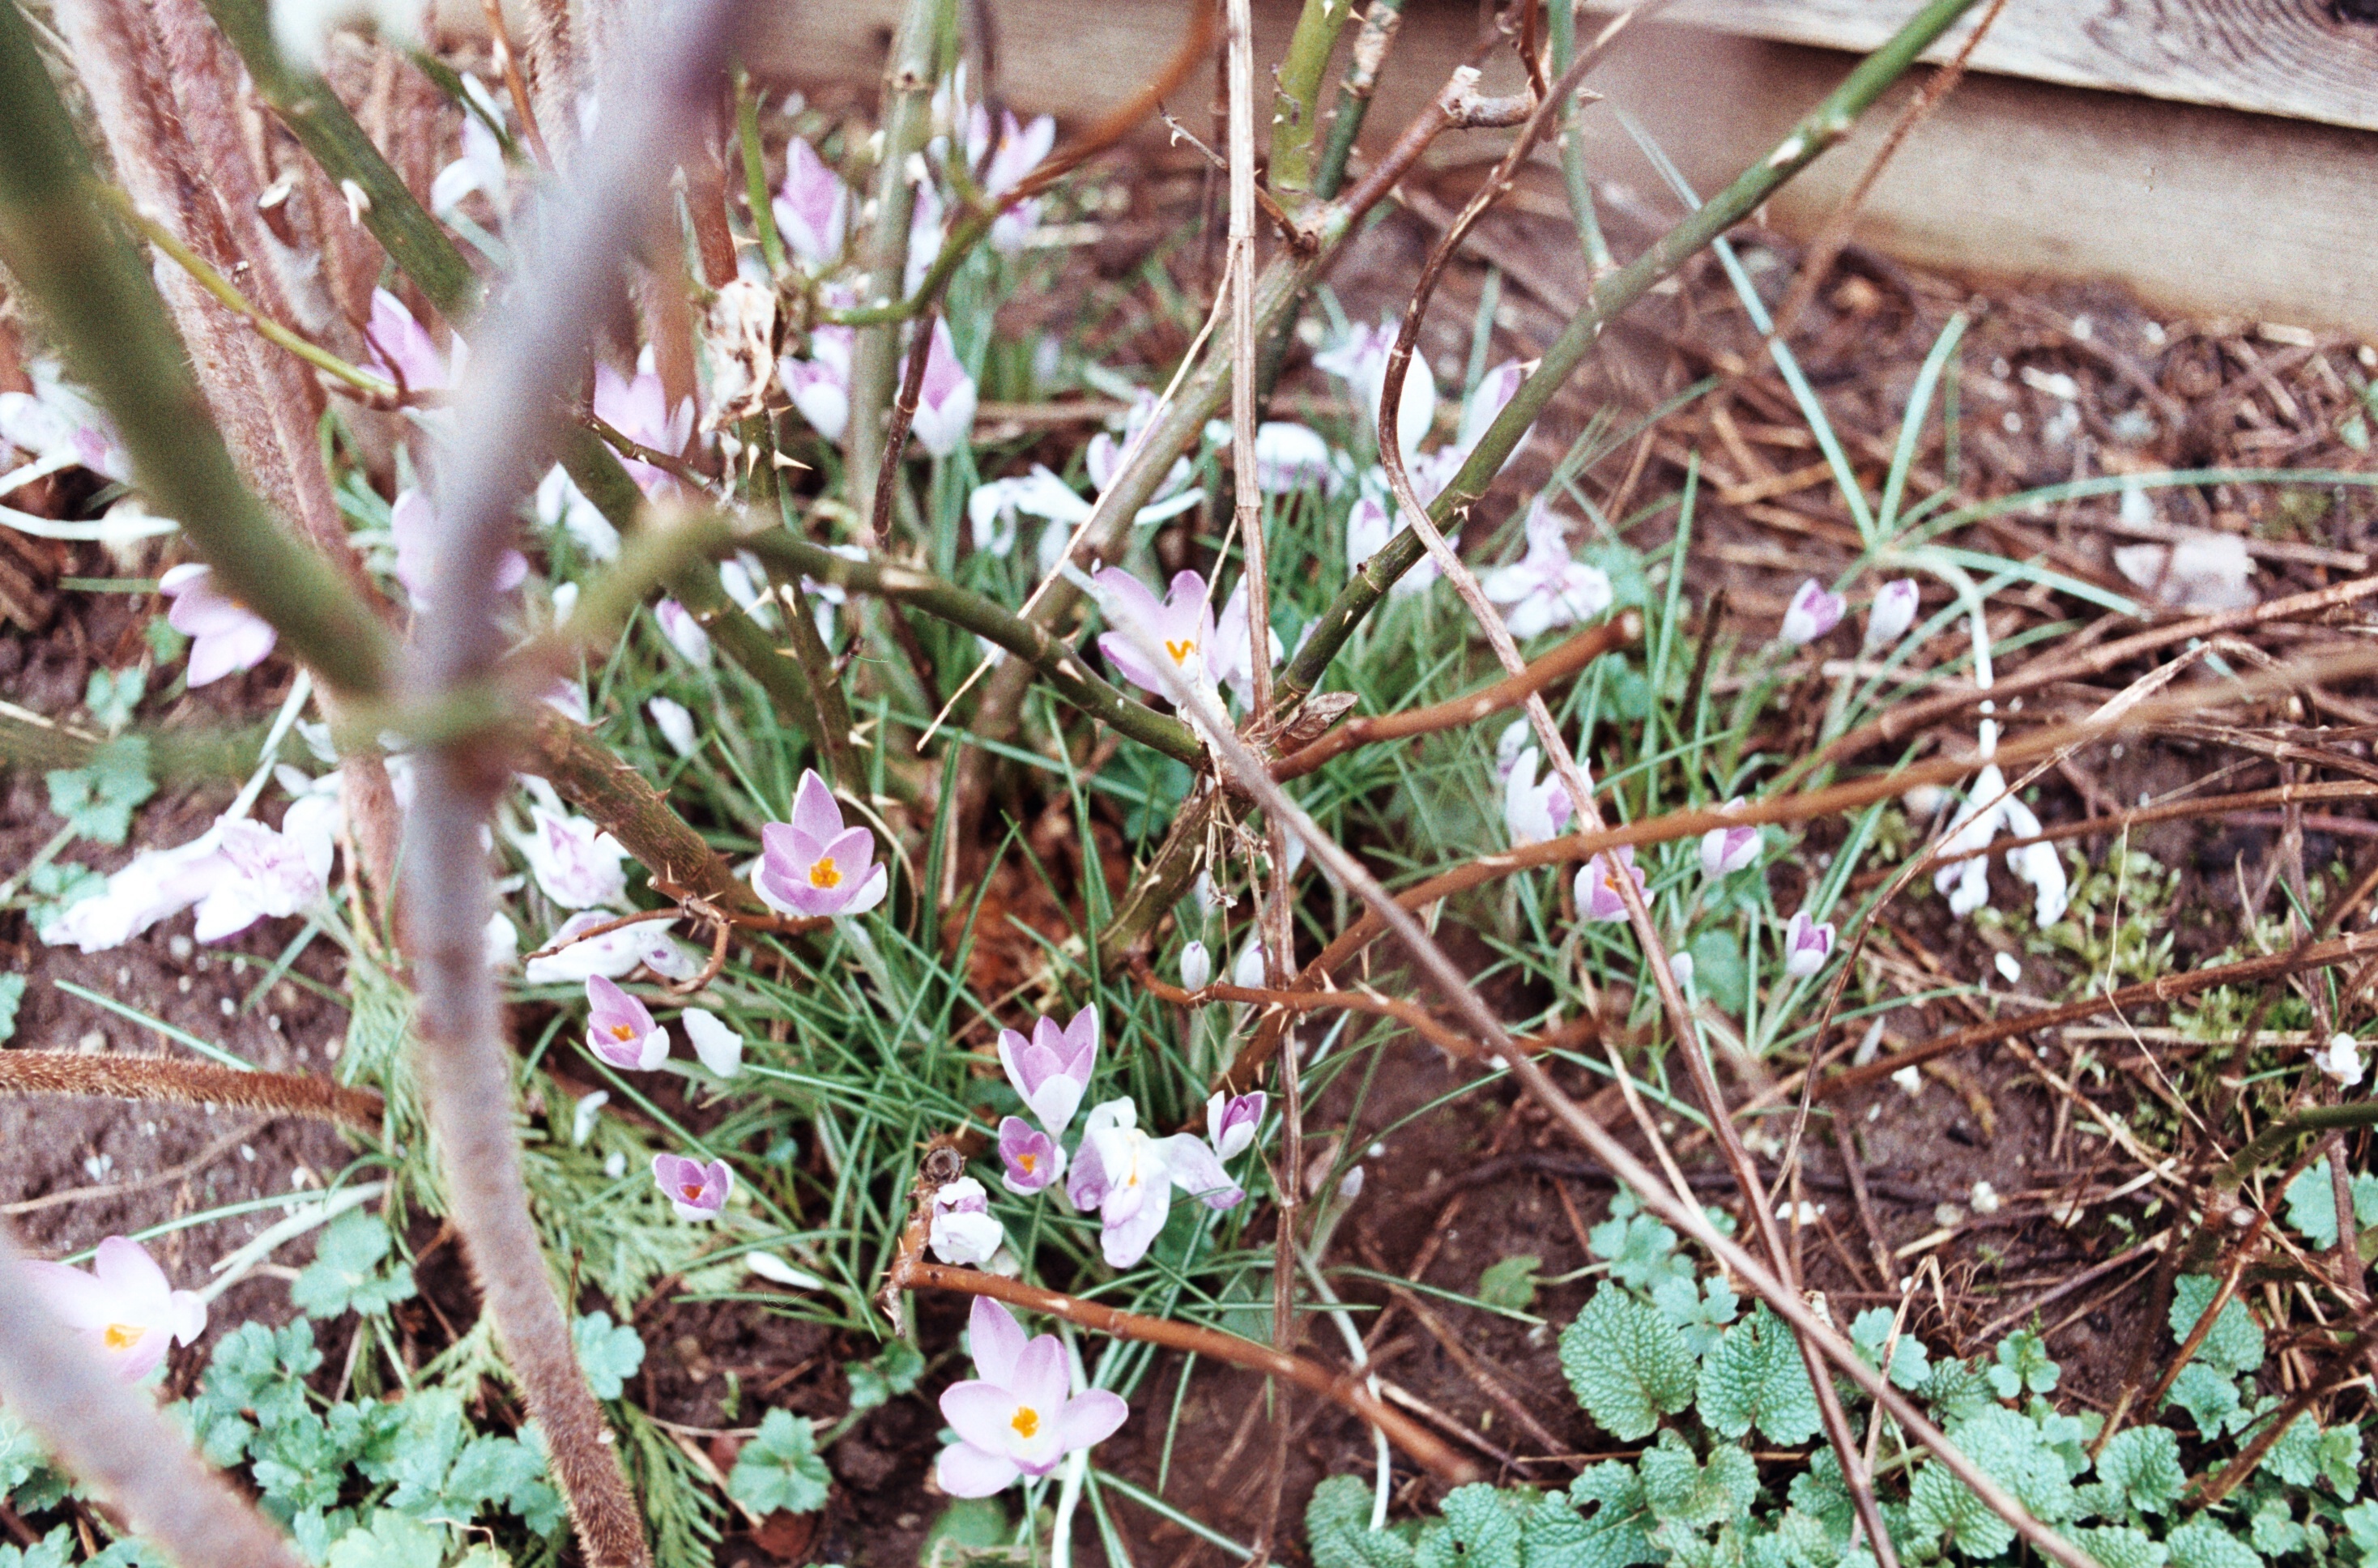
grass, plant, leaf, flower, film, herb, produce, soil, botany, garden, flora, wildflower, gold, 35mm, shrub, bushes, thorns, super, pentax, kodak, crocus, woodland, analogue, pentaxmesuper, kodakgold200, smcpentaxa35mmf20, flowering plant, land plant